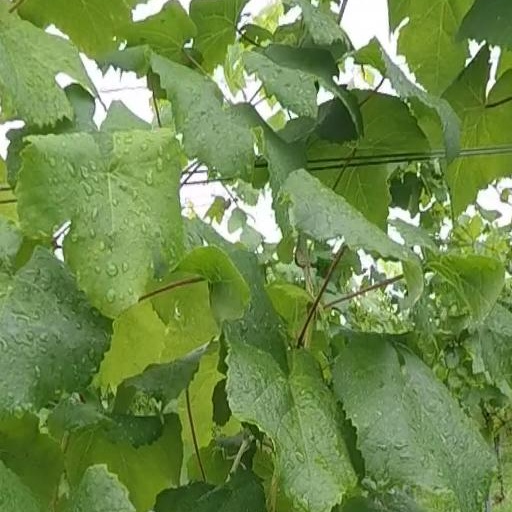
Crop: grape